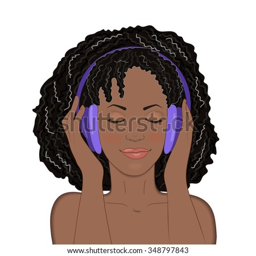
girl with eyes closed and a smile listening to music in headphones on white background .